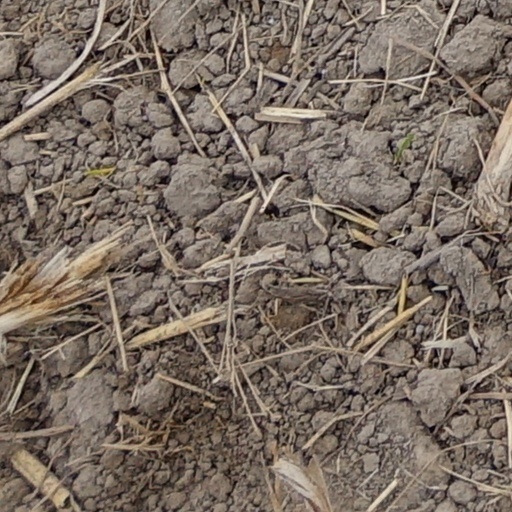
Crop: wheat